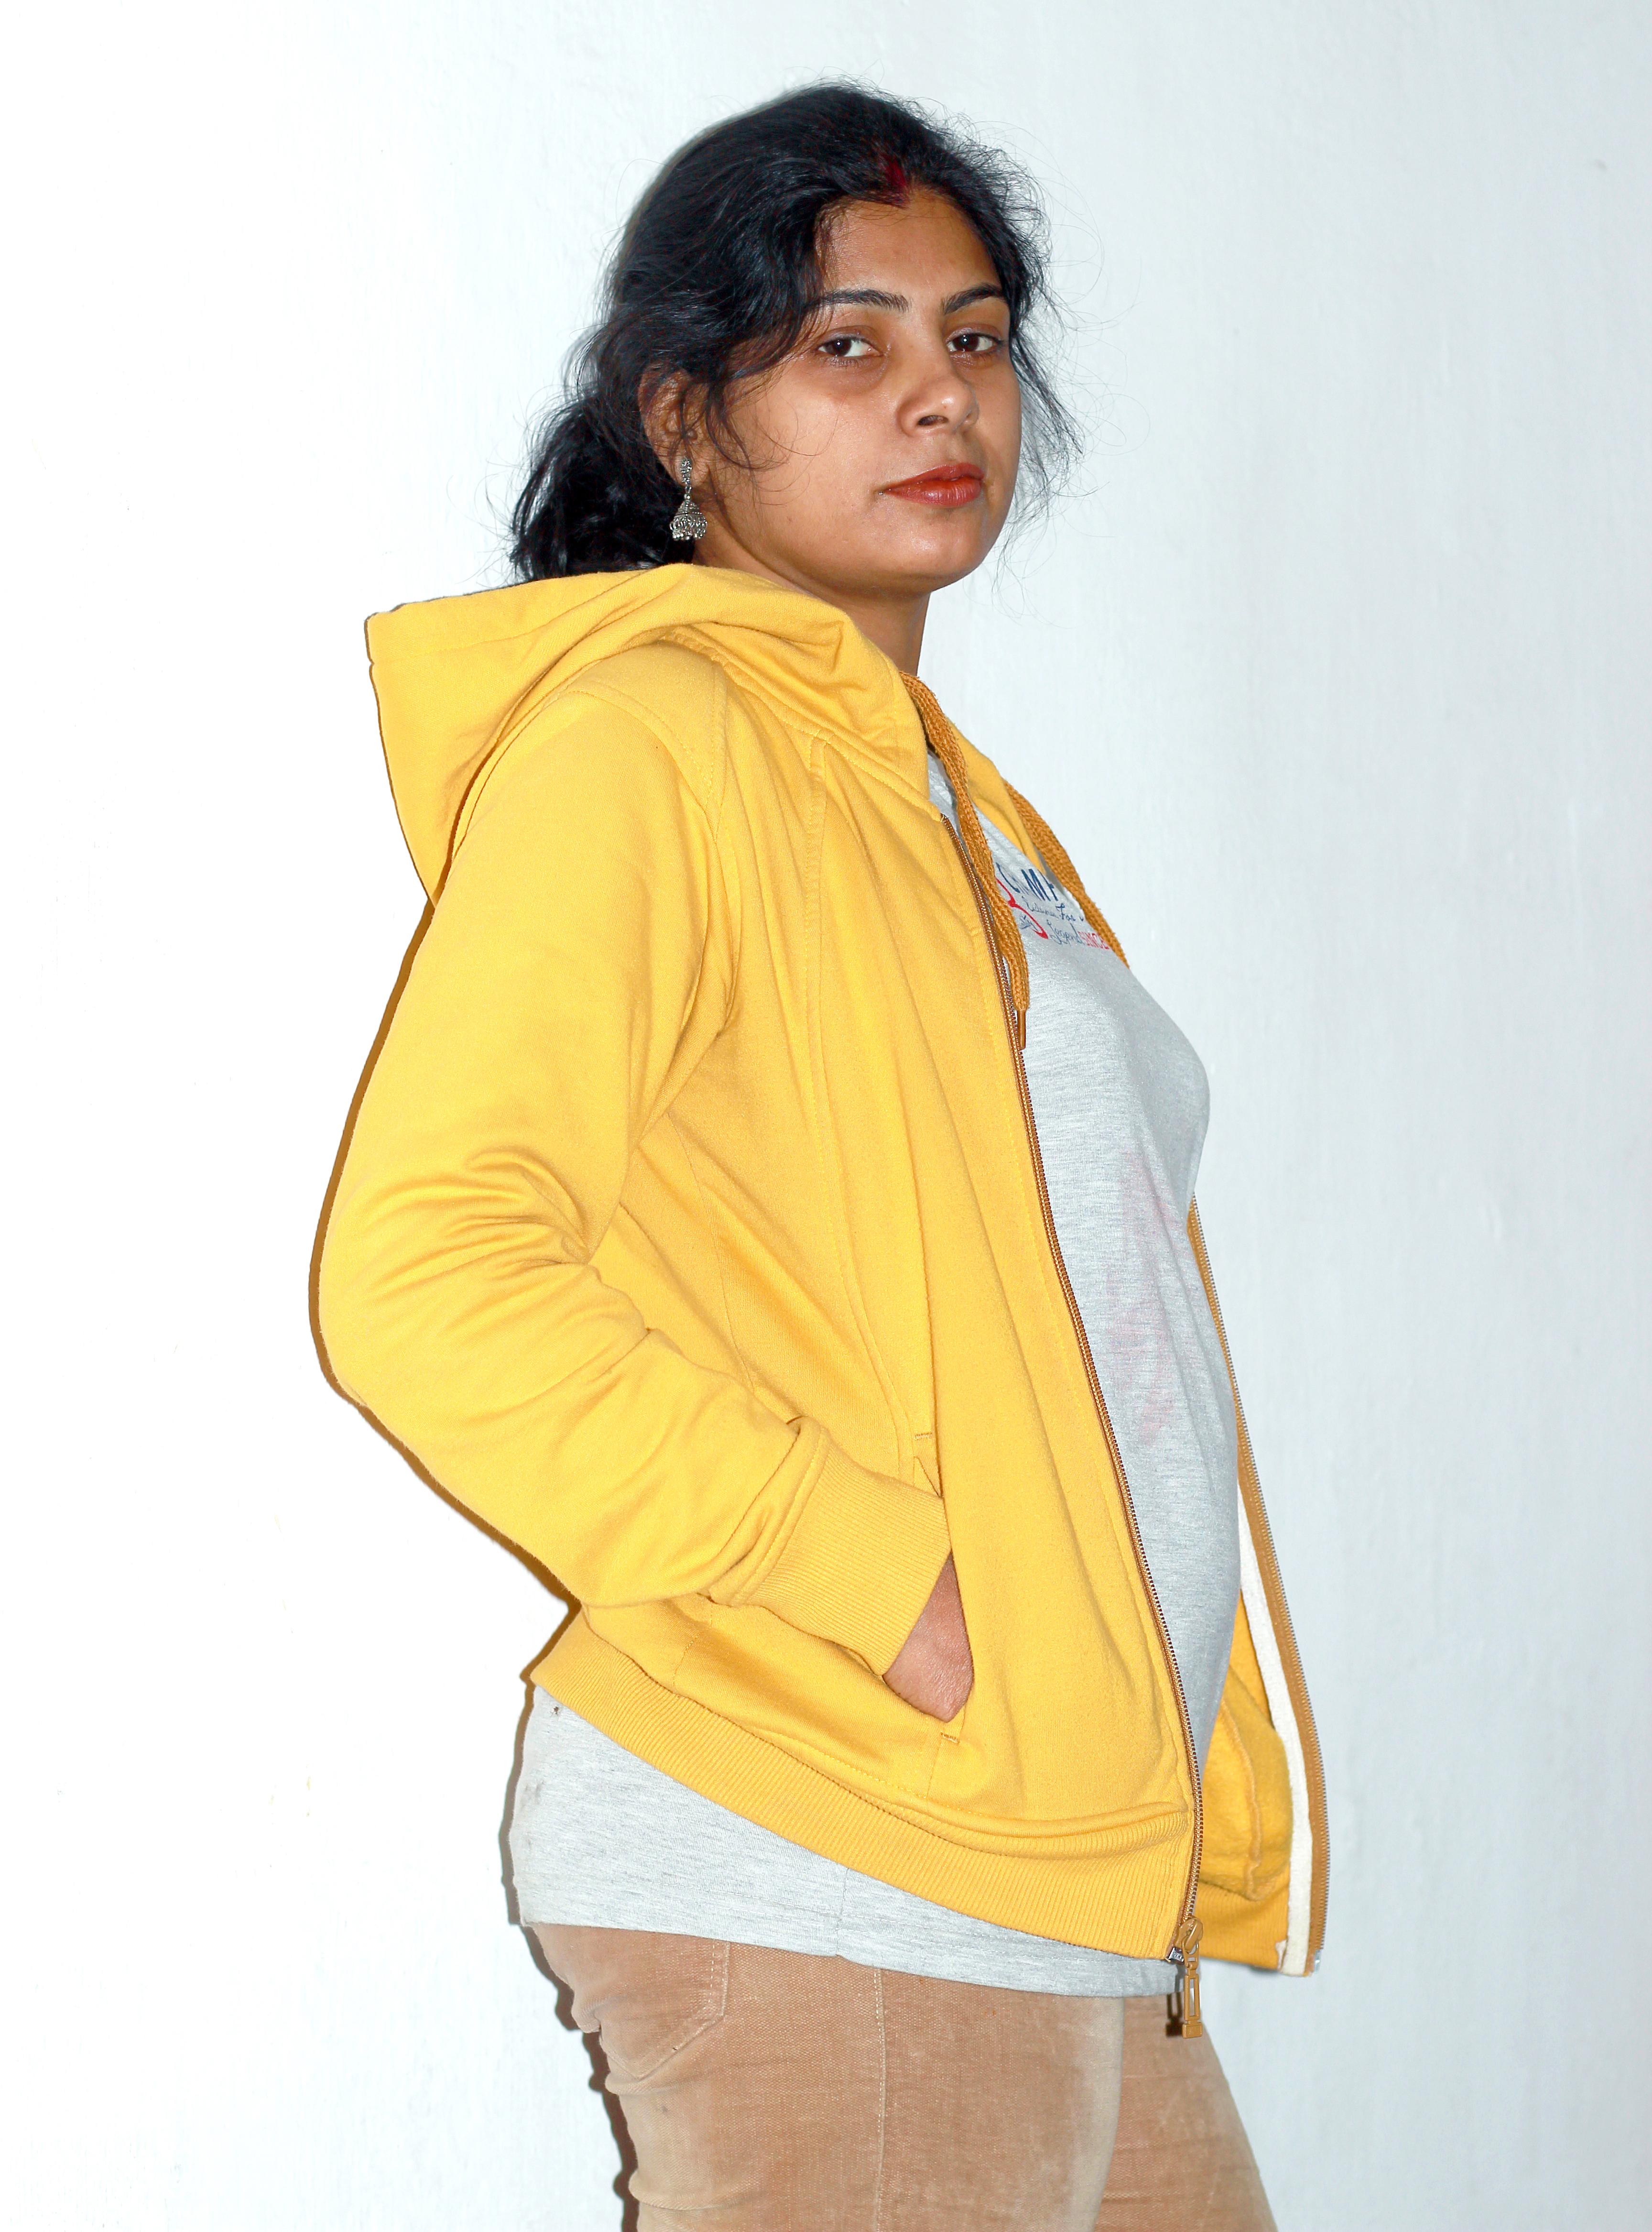
Sunita Bharti, actress, theater, director, indian, woman, clothing, yellow, orange, outerwear, photo shoot, sleeve, fashion, shoulder, thigh, jacket, abdomen, hood, photography, leg, model, neck, hoodie, top, trunk